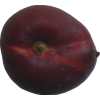
Label: nectarine_flat